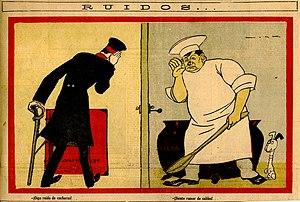
1924 est une année bissextile commençant un mardi.